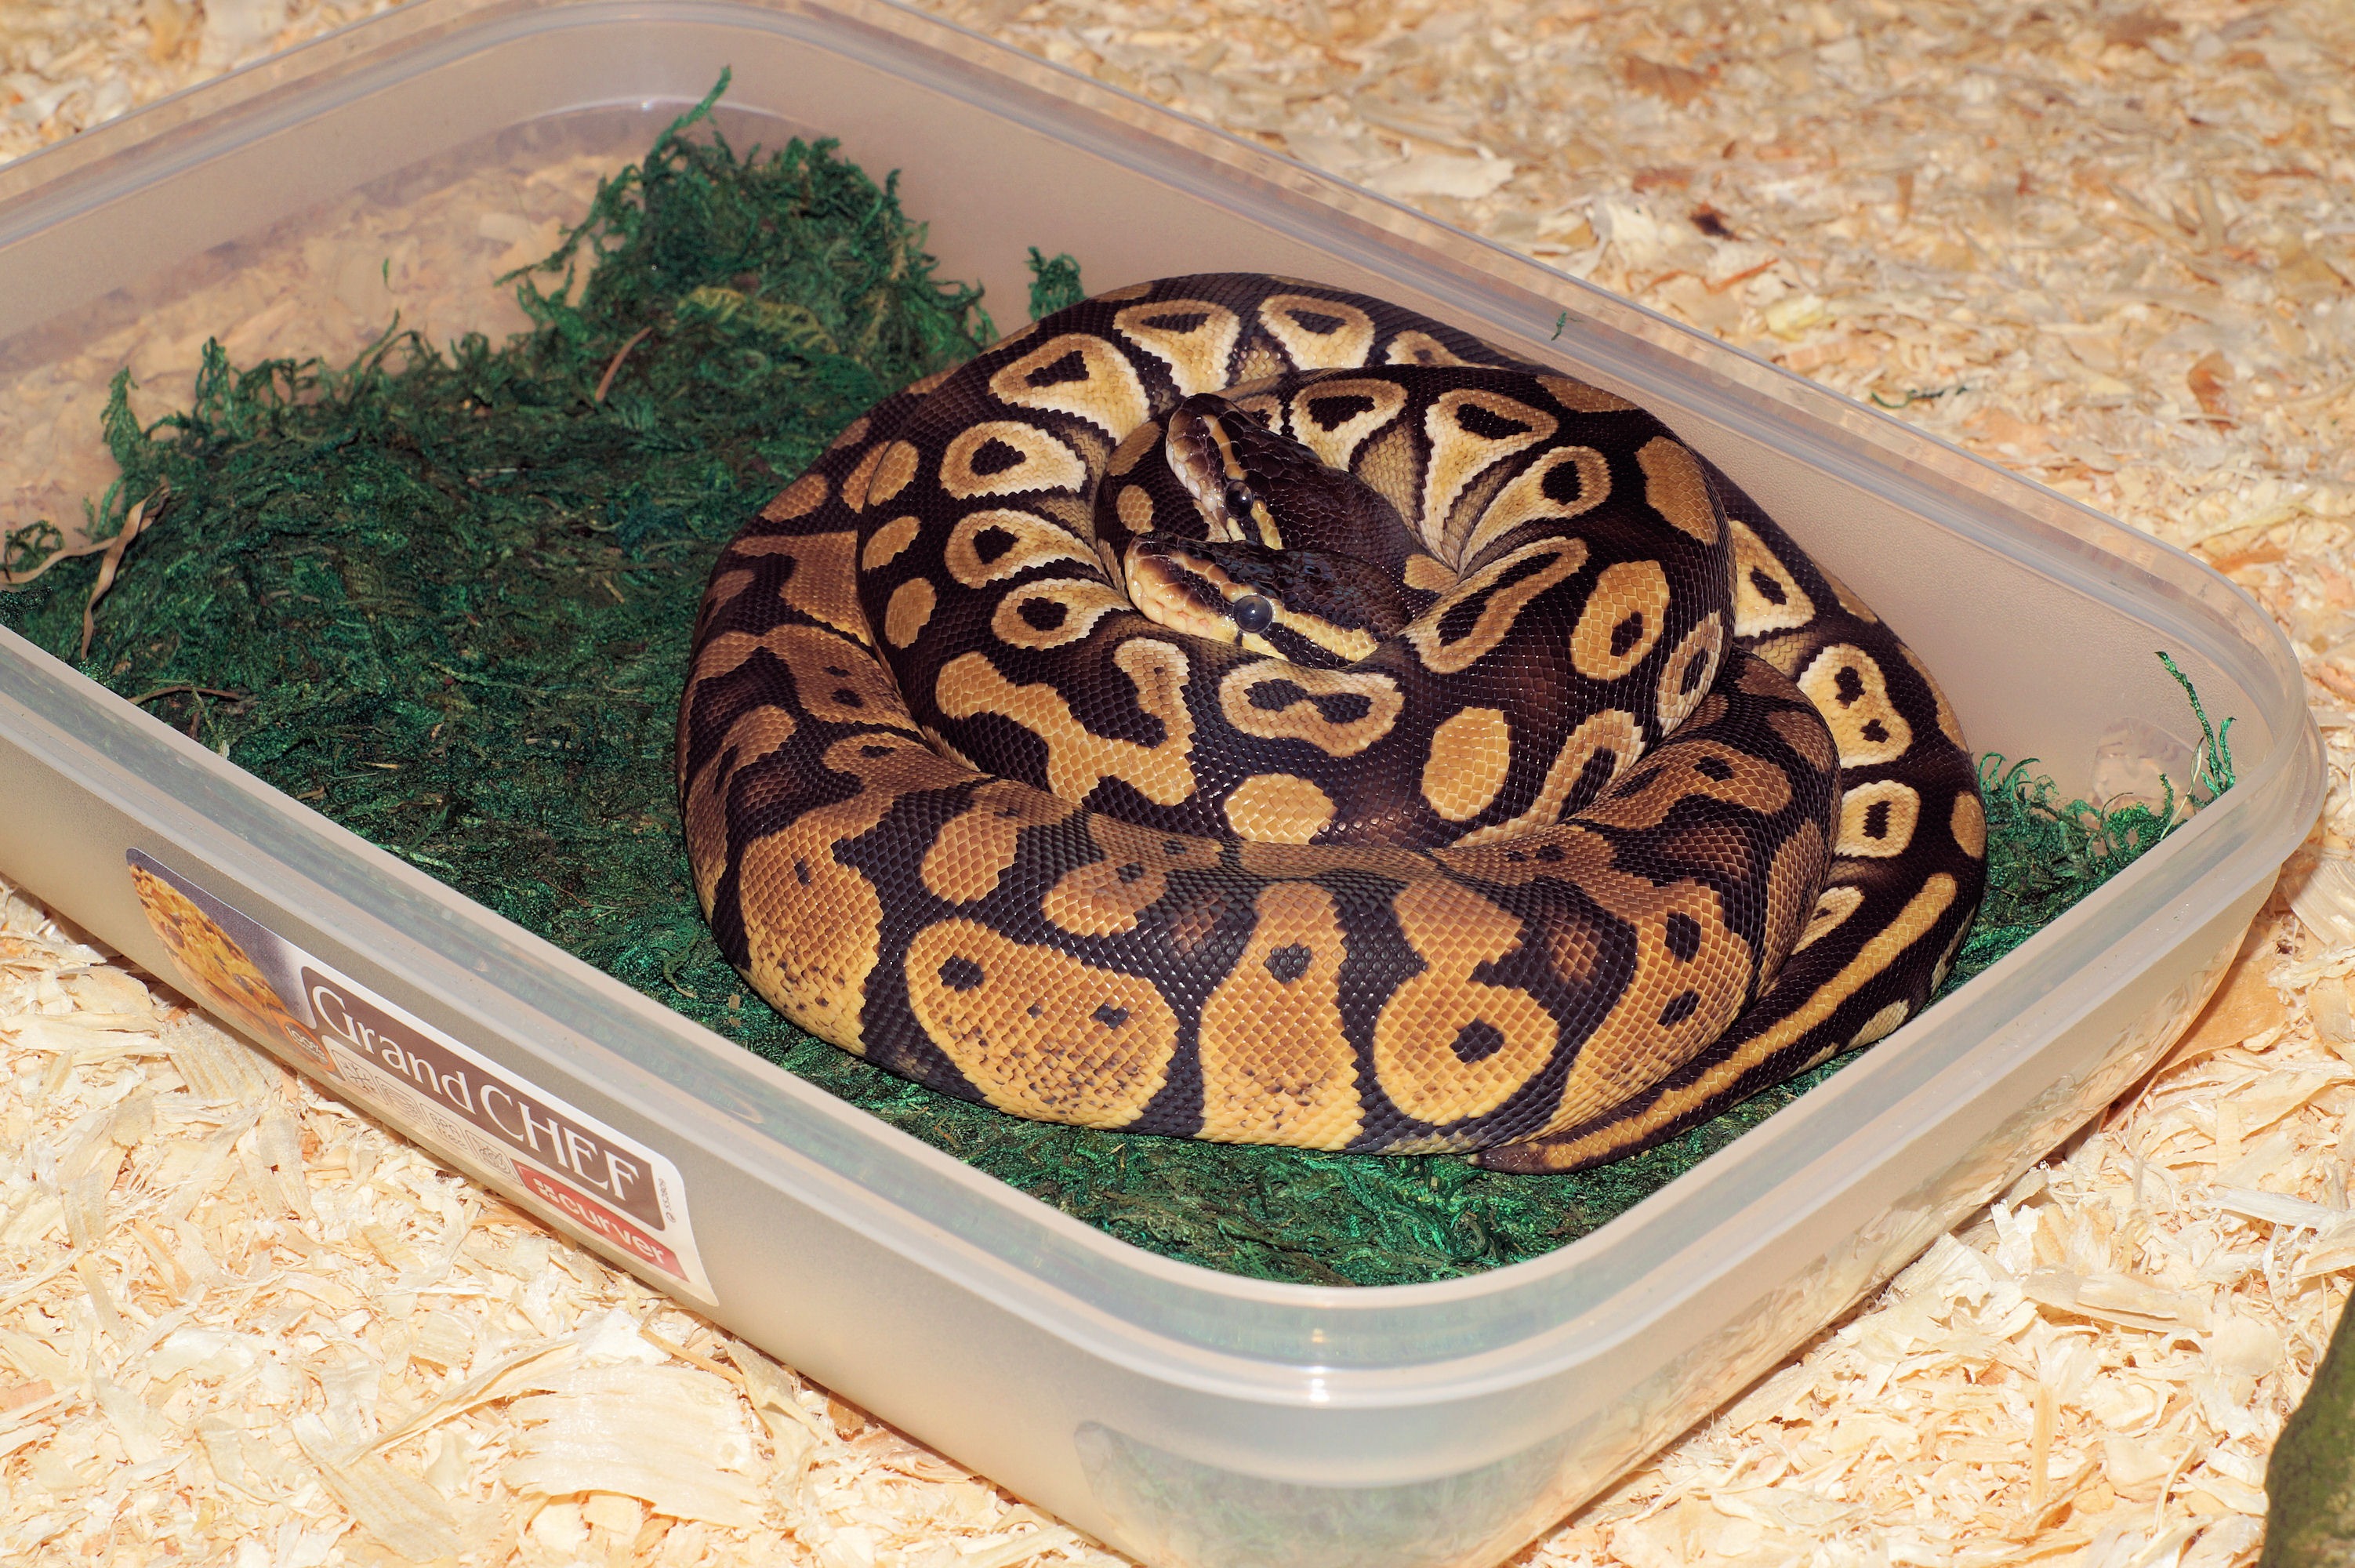
food, produce, dessert, organ, carving, exotic, mojave, heads, snakes, pythons